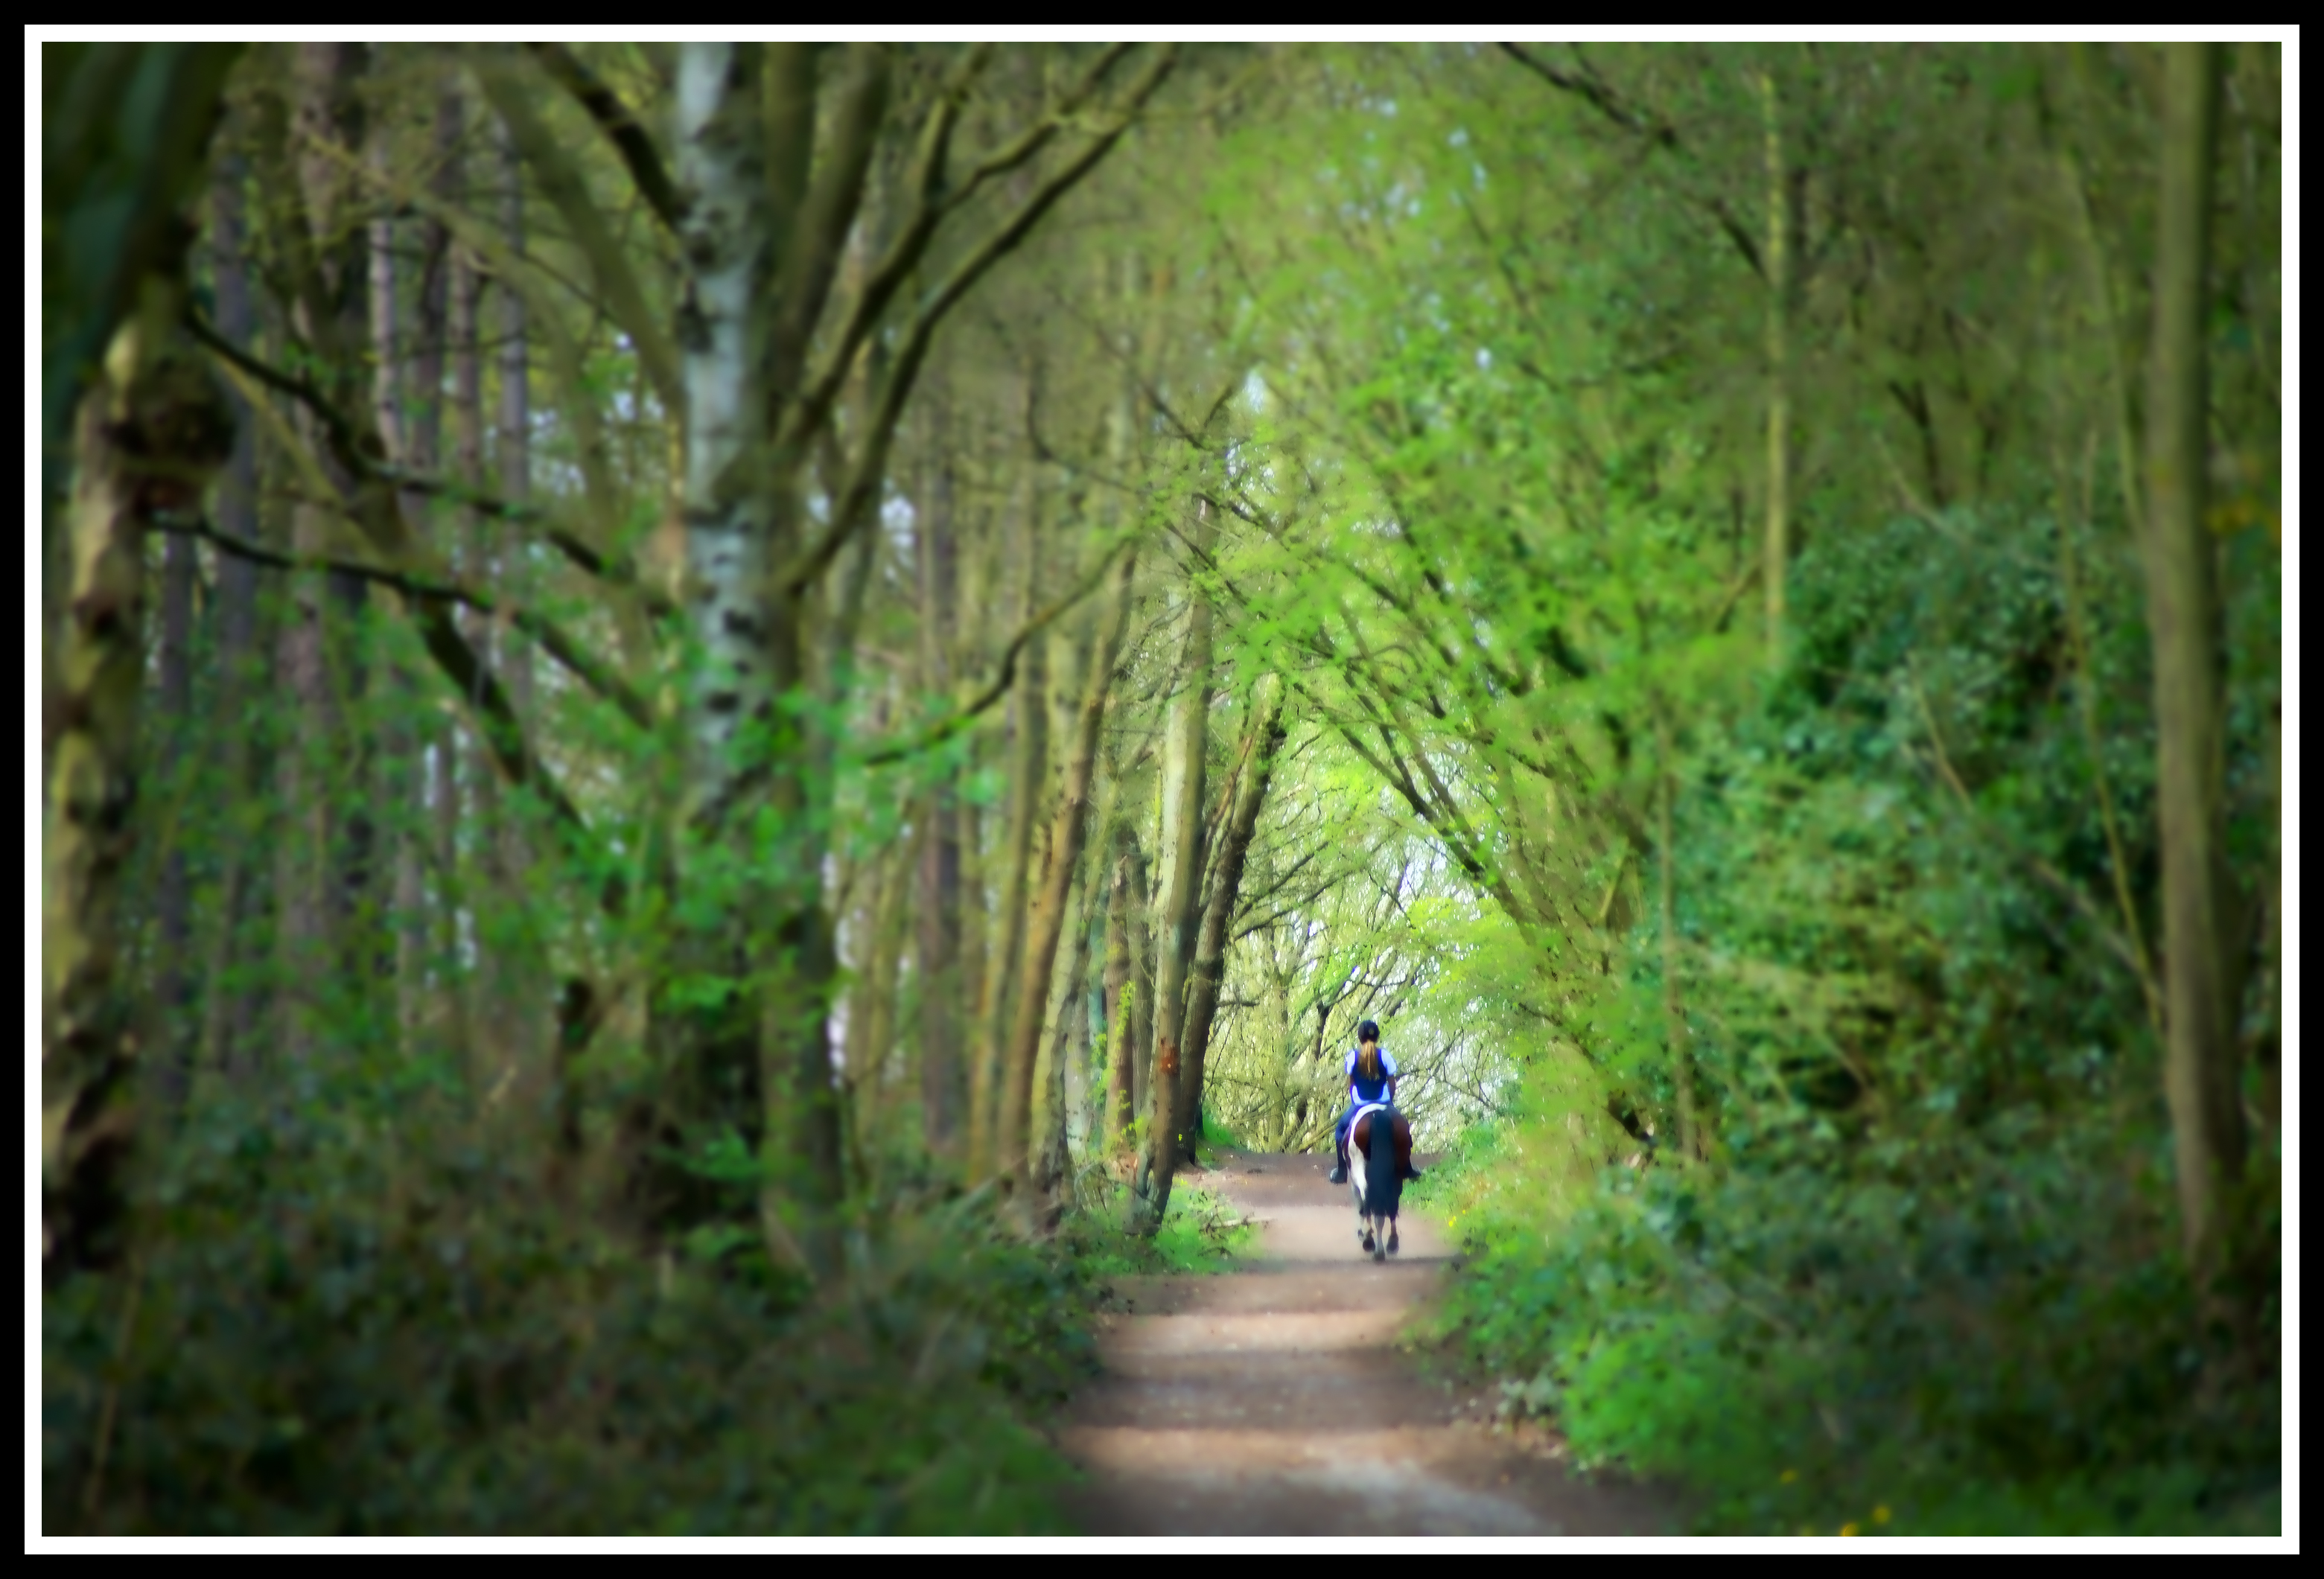
tree, nature, forest, path, light, trail, sunlight, trunk, moody, dark, female, rider, spring, green, canopy, jungle, horse, fresh, nikon, equestrian, woods, focus, gravel, forestry, seasons, rainforest, branches, tamron, woodland, habitat, ecosystem, bridleway, gallop, sirchartleswaterton, old growth forest, natural environment